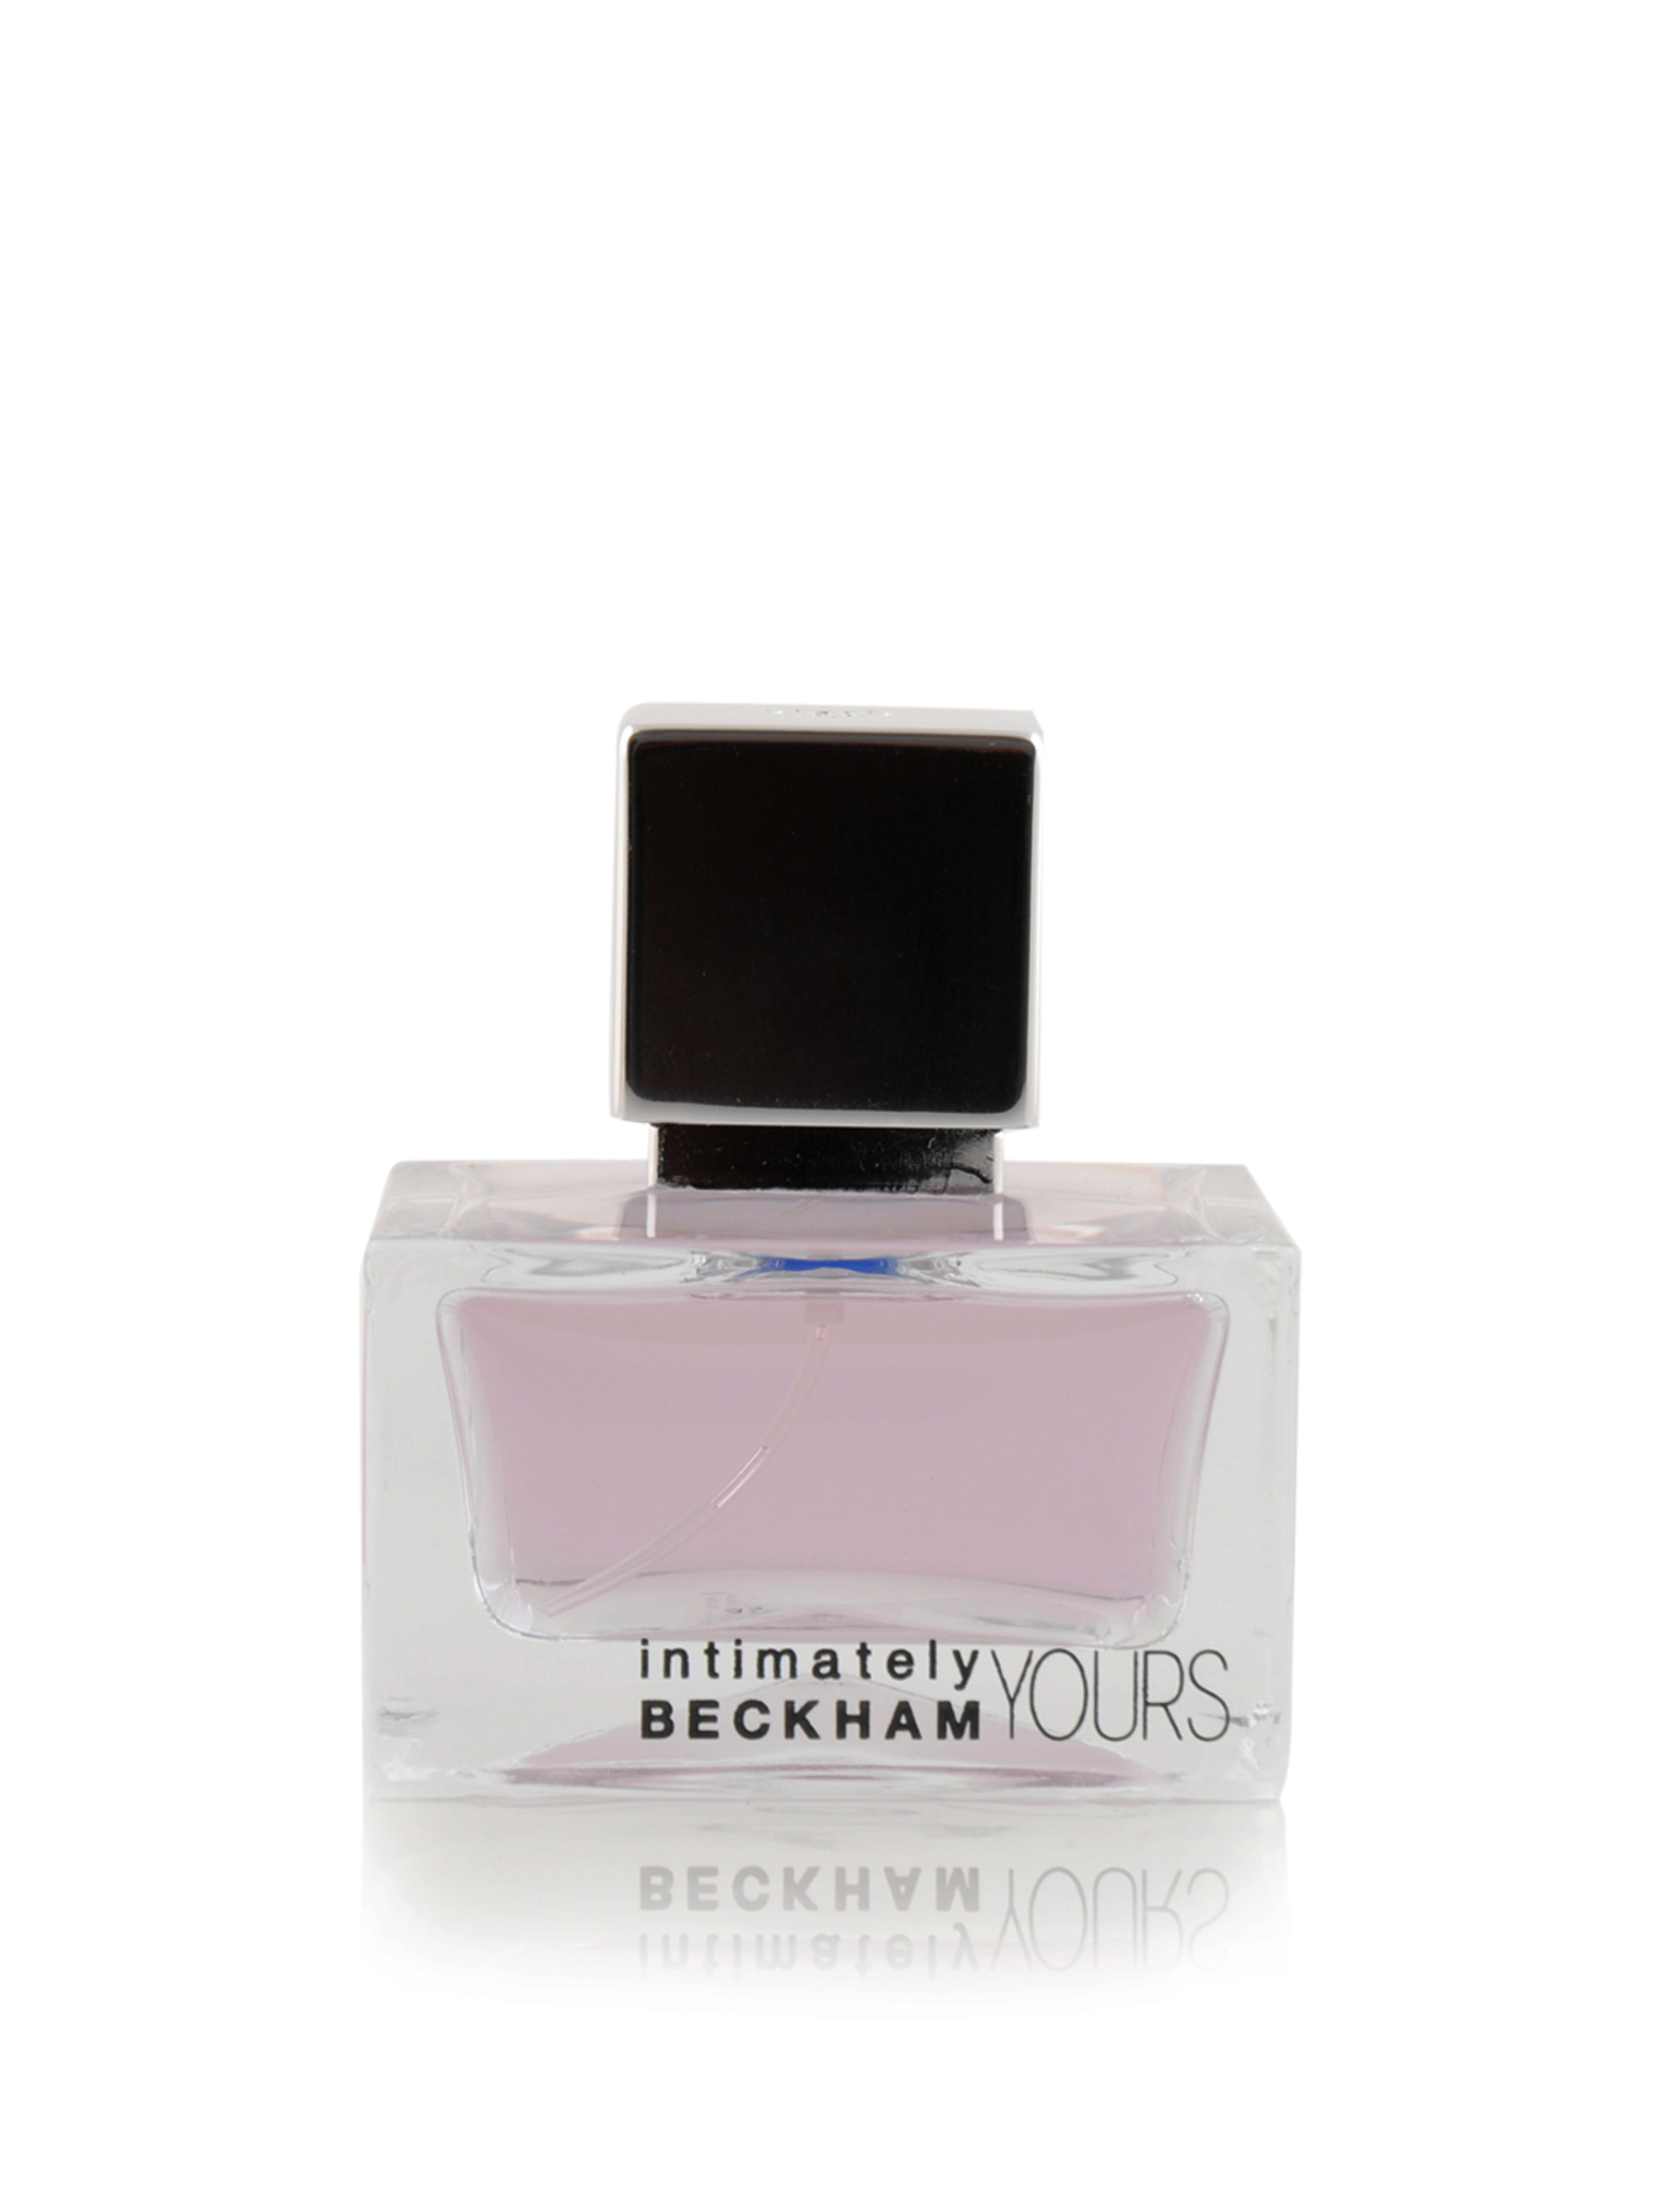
David Beckham Intimately Men Perfumes
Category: Personal Care / Fragrance / Perfume and Body Mist
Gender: Men
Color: White
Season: Spring 2017
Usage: Casual